Nisha Warsi

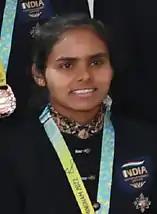
Warsi in August 2022

Nisha Warsi (born 9 July 1995), known mononymously as Nisha, is an Indian field hockey player from Sonipat Haryana competed in 2020 Summer Olympics (Tokyo Olympic).